Santa Galla

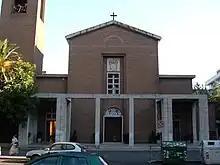
Facade

The Santa Galla church is a place of Catholic worship in Rome located in the Ostiense district, in via Circonvallazione Ostiense.